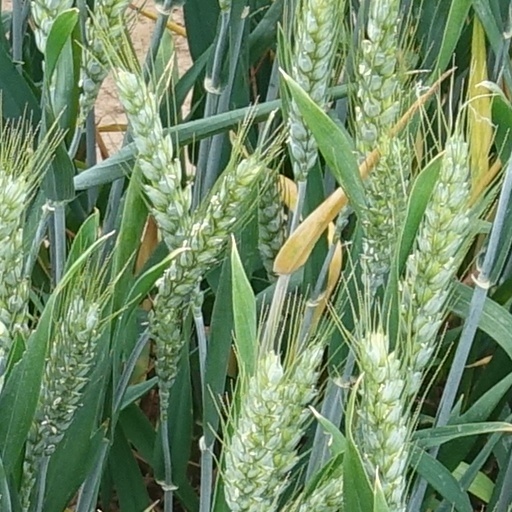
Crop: wheat